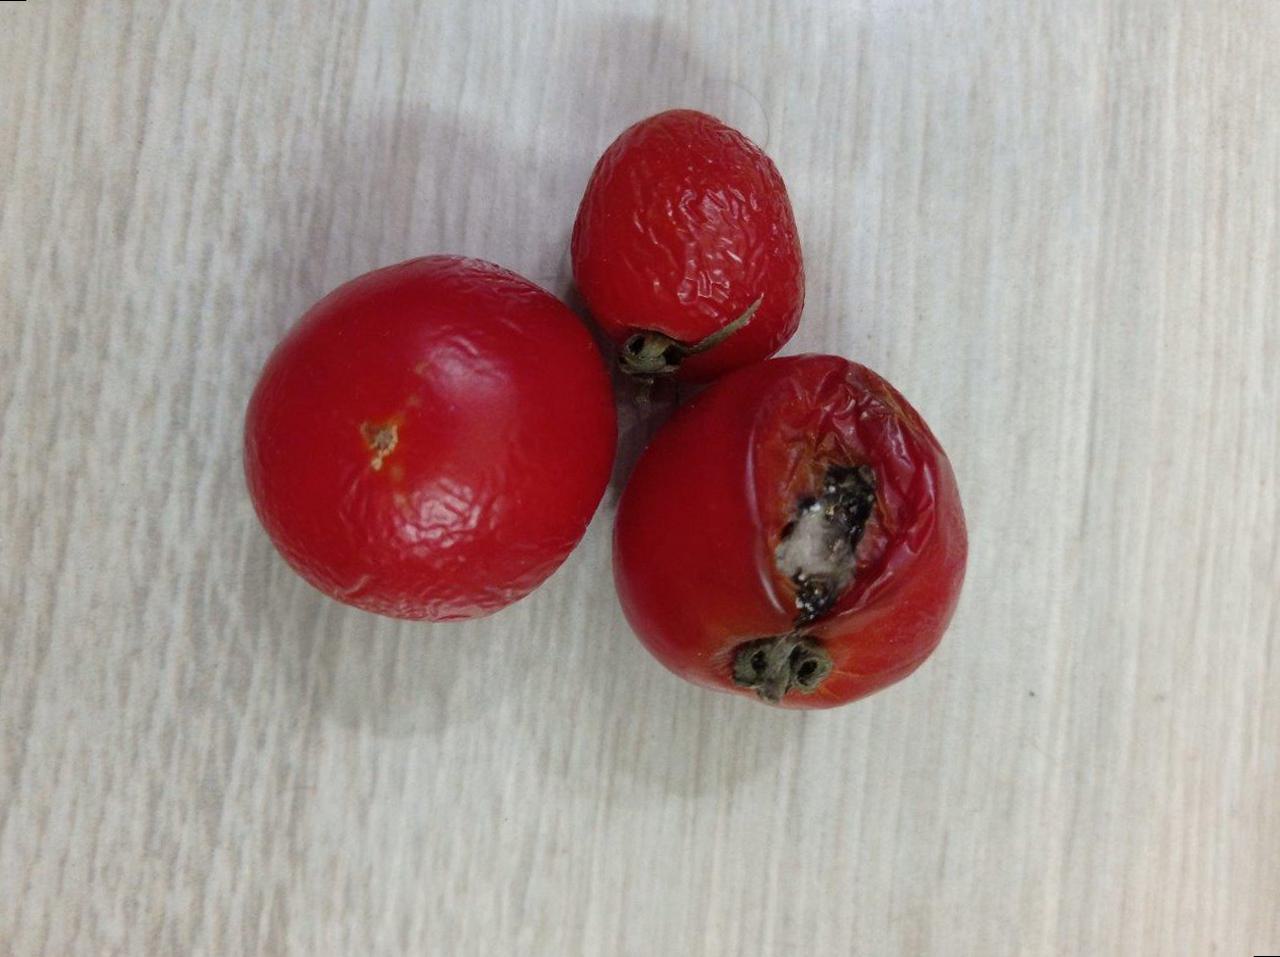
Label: Rotten